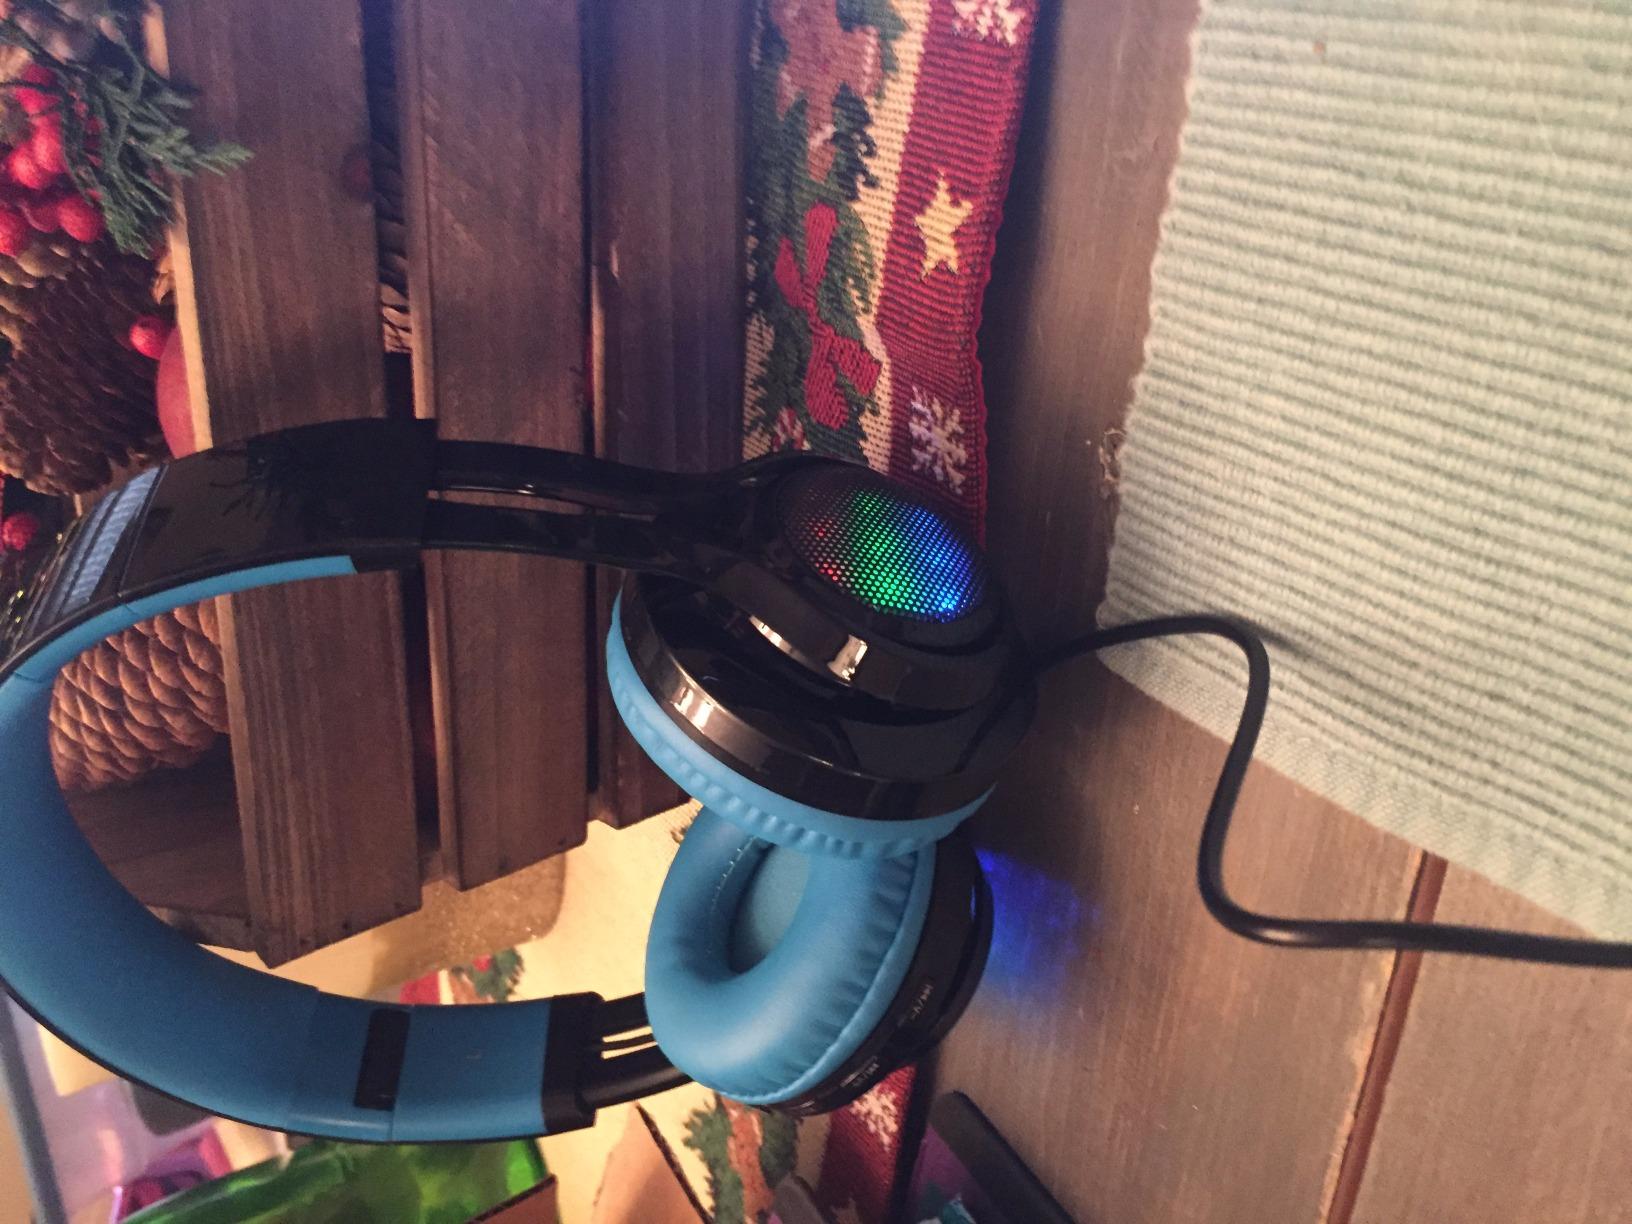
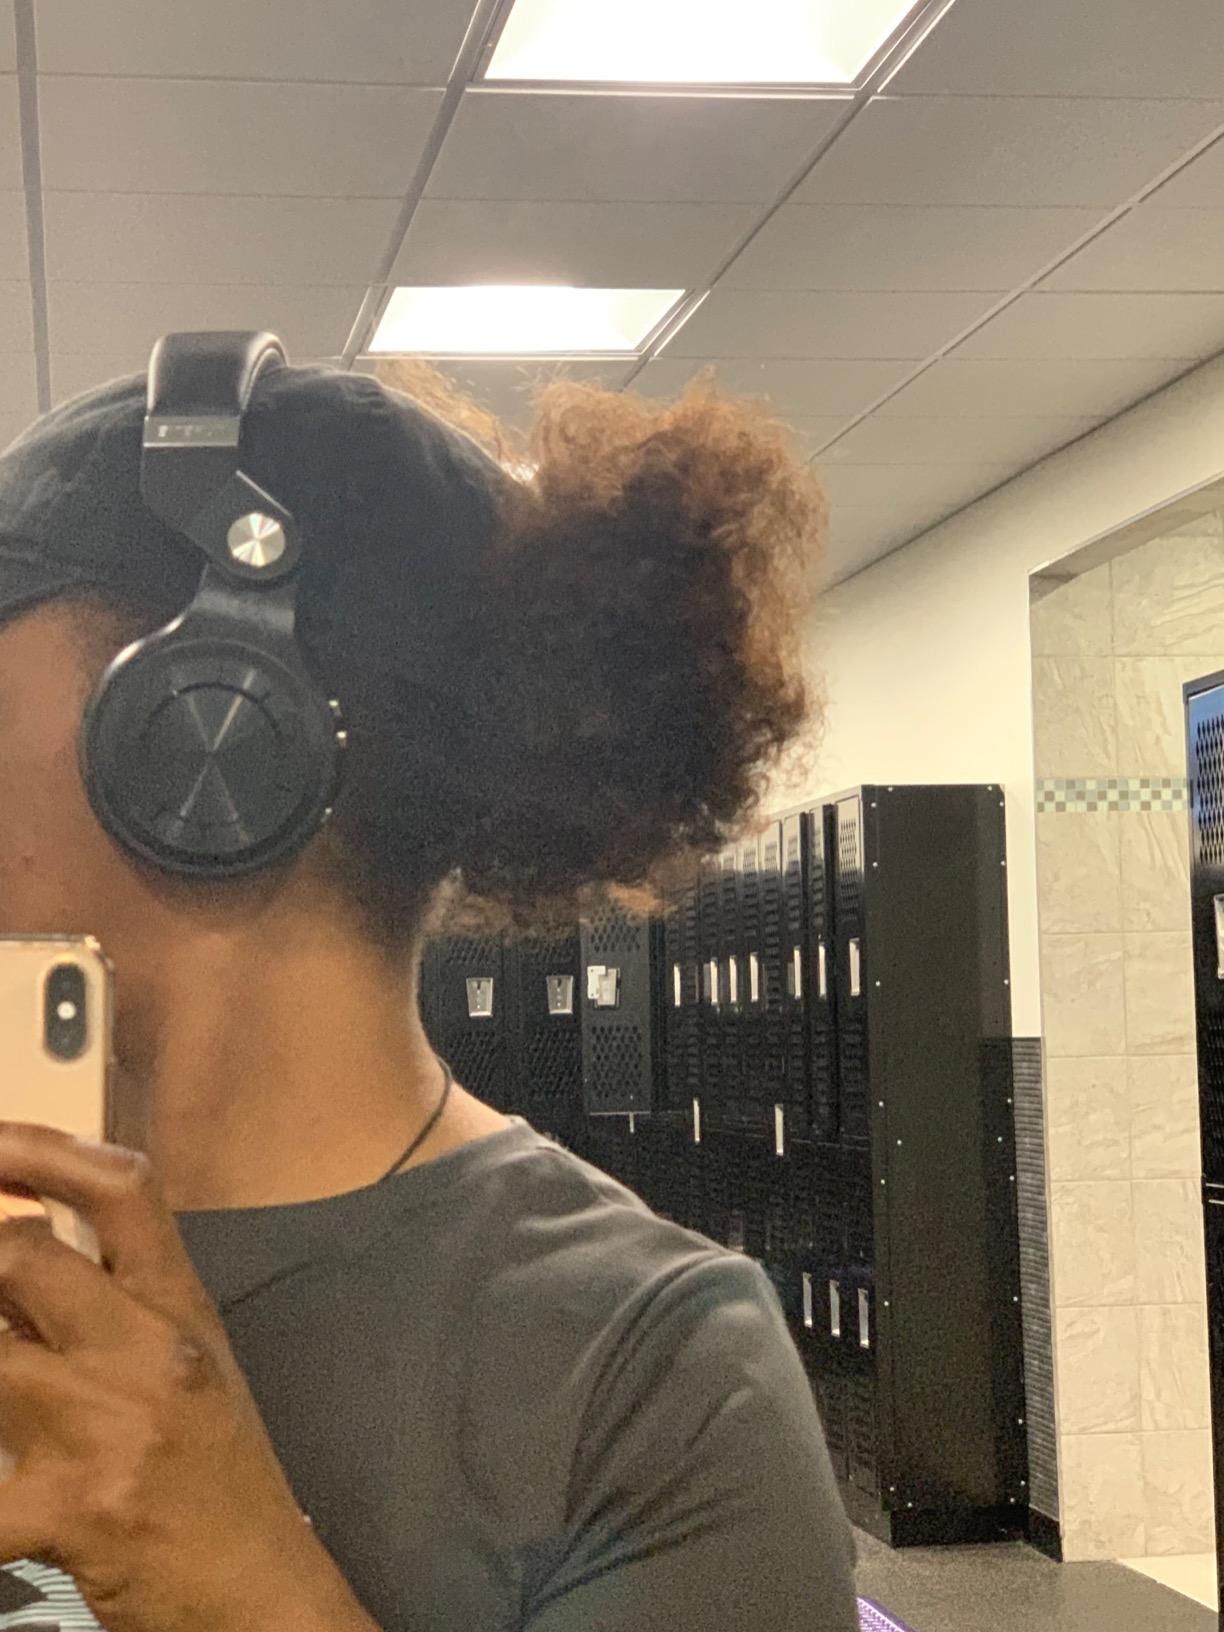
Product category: headphones
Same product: no